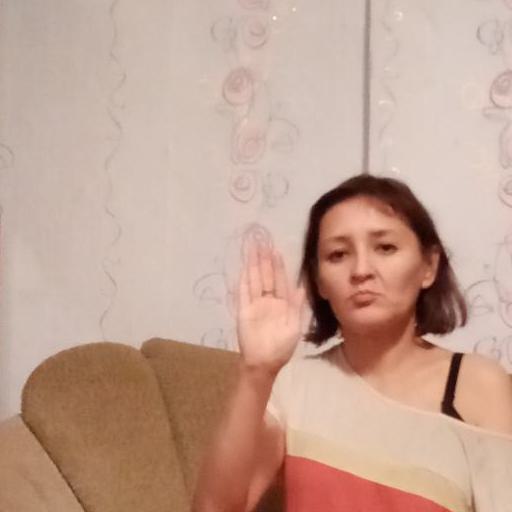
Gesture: stop